History of the anchor

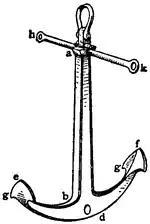
Rodgers Anchor. The arms, "de", "df" were formed in one piece, and were pivoted at the crown "d" on a bolt passing through the forked shank "ab". The points or pees "e", "f", to the palms "g" were blunt.

By the first century, Romans were using anchors similar to what might be considered the traditional design with a wooden stem or shank to which the mooring line was attached at the end opposite the crown where pointed wooden arms or flukes were attached. A perpendicular stock of antimony or a hard lead alloy was intended to lie flat along the sea floor to properly align an arm to dig into the sea floor.